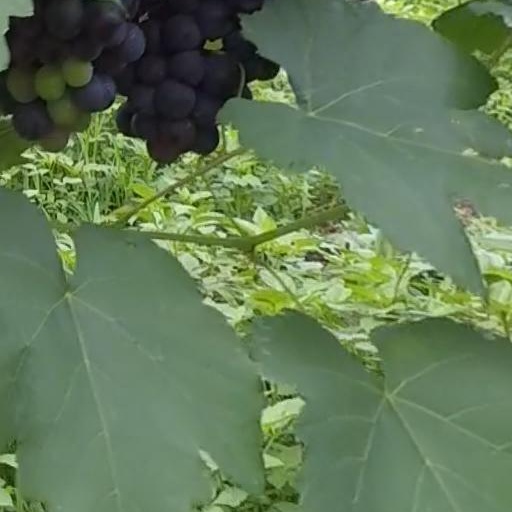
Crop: grape